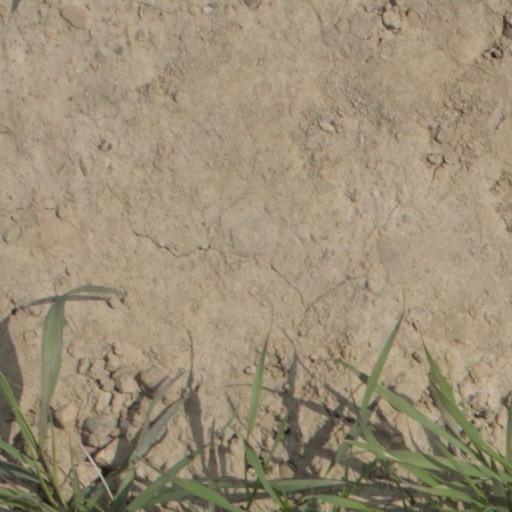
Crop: wheat